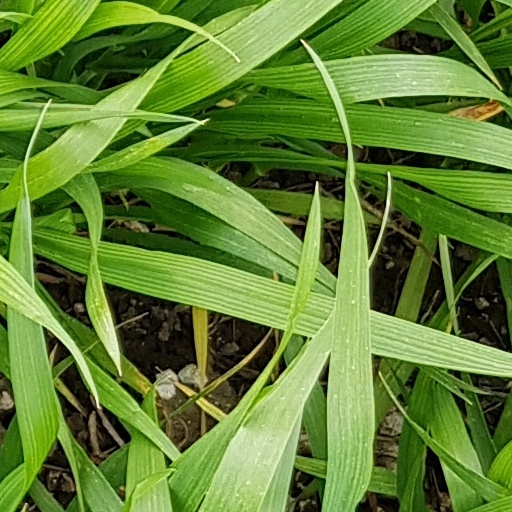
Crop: wheat